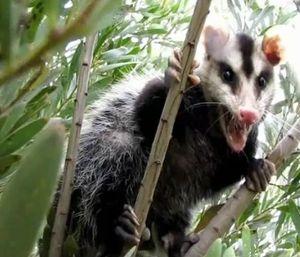
La province de Mendoza est une province de l'Argentine située à l'ouest du pays. Elle est limitrophe de la province de San Juan au nord, de San Luis à l'est, de La Pampa et Neuquén au sud et du Chili à l'ouest. Elle est typiquement une province andine. Avec les provinces de San Juan et de San Luis, la province de Mendoza fait partie de la région de Cuyo.
La province de San Juan est une province de l'Argentine située à l'ouest du pays. Elle est limitée au nord par la province de La Rioja, au sud-est par la province de San Luis, au sud par la province de Mendoza et à l'ouest par la cordillère des Andes, qui la sépare du Chili.